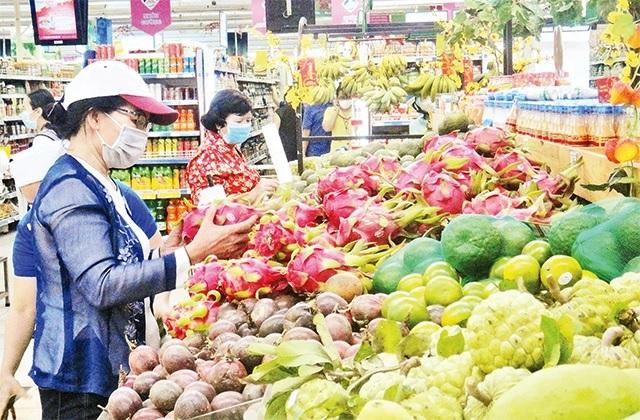
ở trên tay người phụ nữ mặc áo xanh là một trái thanh long